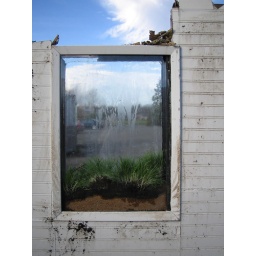
Fabricated building 'ruin' built and destroyed by artist, then planted with grass seeds and left to grow.4' x 2' x 8'2007